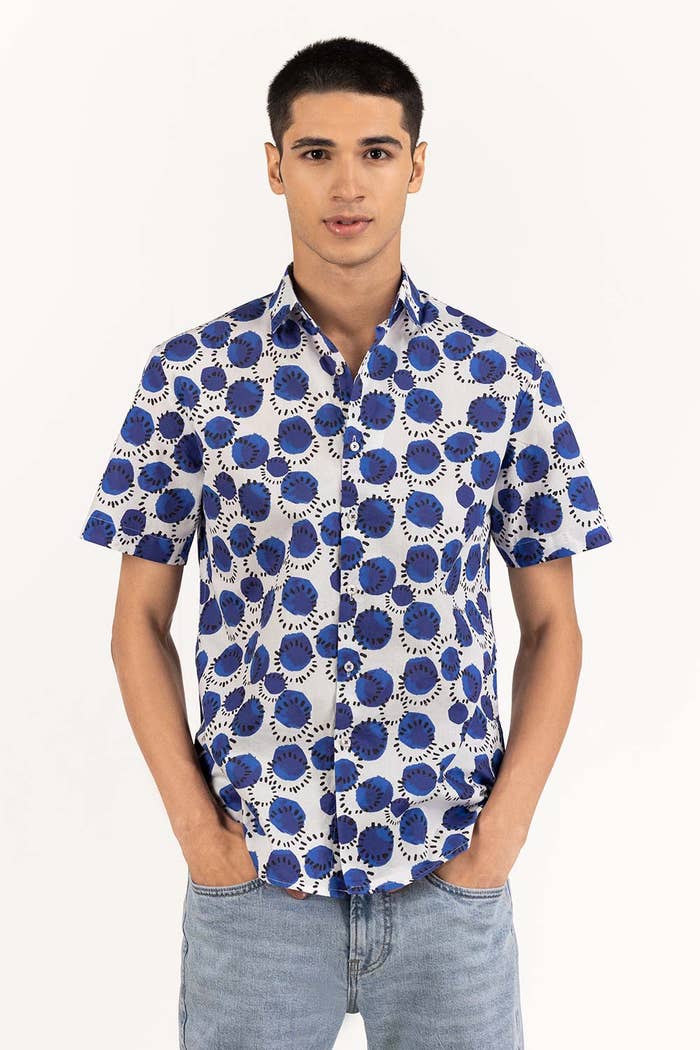
blue multi print tee